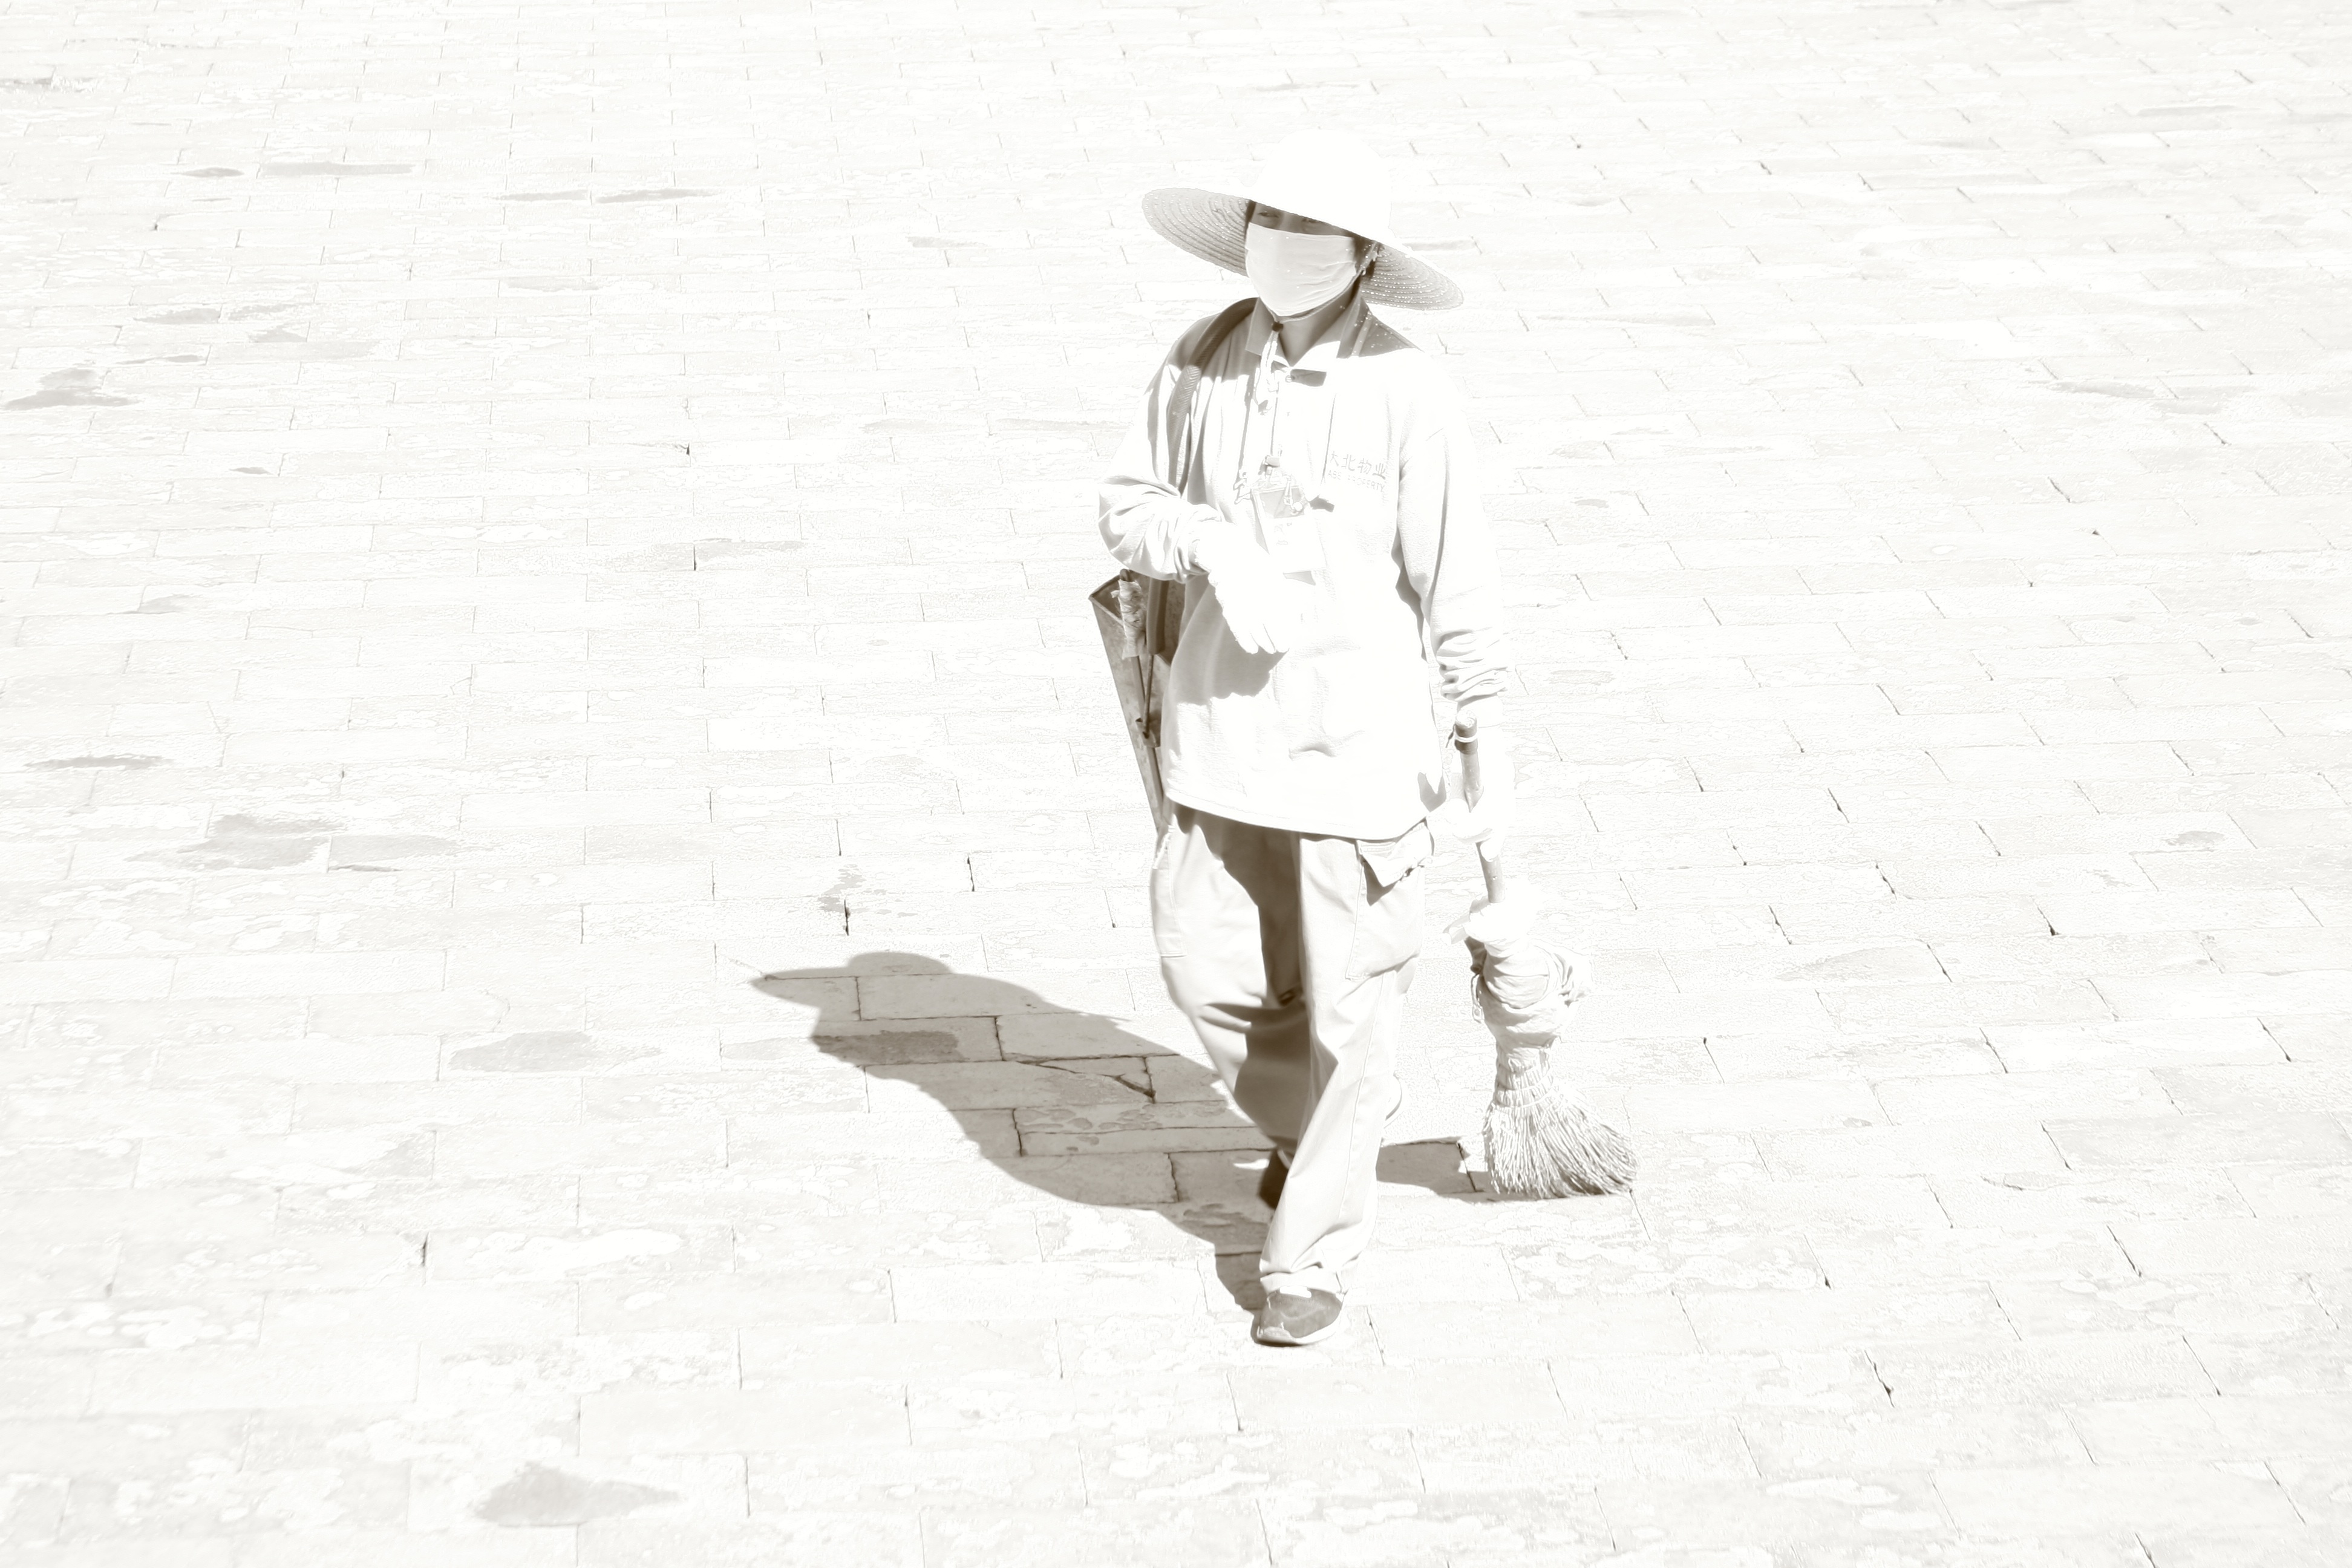
work, hand, wing, woman, white, street, clean, janitor, sketch, drawing, cleaning, peking, china, broom, sweep, to sweep